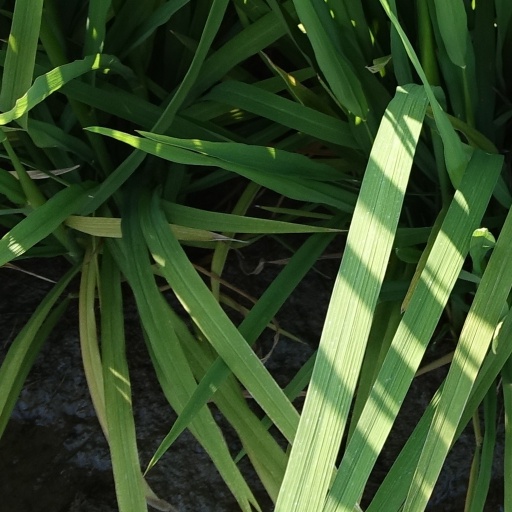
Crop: rice